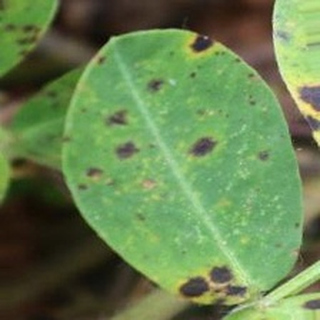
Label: groundnut_late_leaf_spot